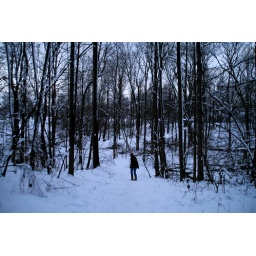
My friend walking in the forest